St. Mary's Catholic Church (Fort Wayne, Indiana)

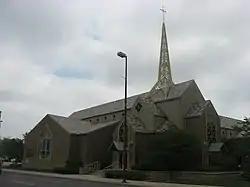
The new St. Mary's Catholic Church, May 2012

St. Mary's Catholic Church is a parish of the Roman Catholic Church located at Fort Wayne, Indiana, in the Diocese of Fort Wayne–South Bend.